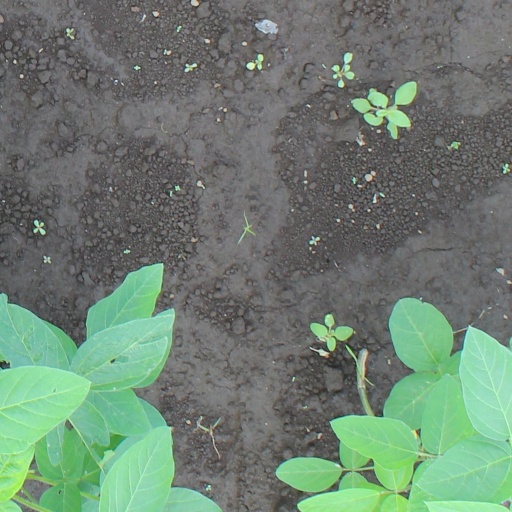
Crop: soybean